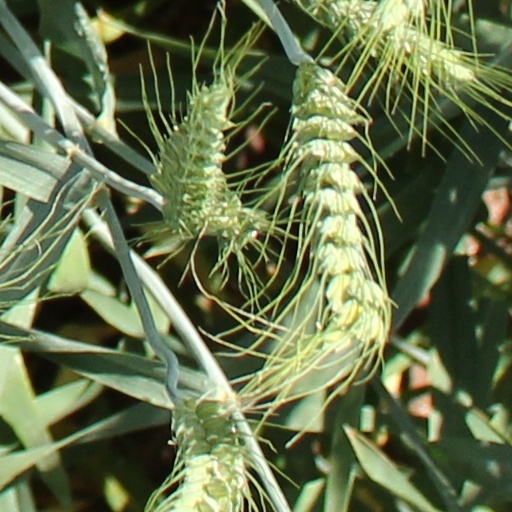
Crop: wheat